Davis Brothers Store

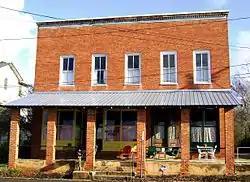
Davis Brothers Store, March 2009

Davis Brothers Store is a historic general store located at East Bend, Yadkin County, North Carolina. It was built in 1913, and is a two-story brick commercial building. The front facade features intact store fronts and entrances and a one-story shed-roofed canopy-like porch. Also on the property is a contributing center-passage frame storage barn dated to the 1930s.